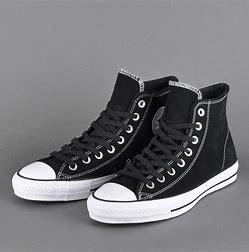
Brand: Converse
Model: Ctas